Archdeacon Meadow

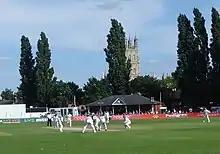
Gloucestershire v Northamptonshire, 2007

Archdeacon Meadow is a cricket ground in Gloucester, England. The land is owned by The King's School. The ground was first used by the Gloucestershire 1st XI in 1993. In 2008, the ground hosted a County Championship match against Warwickshire.